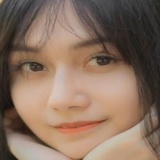
ca sĩ Lynk Lee